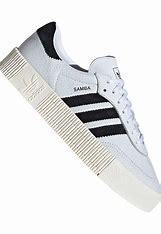
Brand: Adidas
Model: Sambarose